History of the Kalenjin people

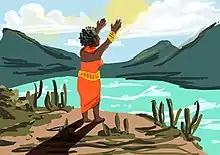
Cheptaleel's Prayer.jpg

The Elmenteitan culture was a lithic industry and pottery tradition with a distinct pattern of land use, hunting and pastoralism that appeared and developed on the western plains of Kenya between approximately 1350BC and 750AD. The culture was named by archaeologist Louis Leakey after Lake Elmenteita (also "Elementaita"), a soda lake located about northwest of Nairobi.